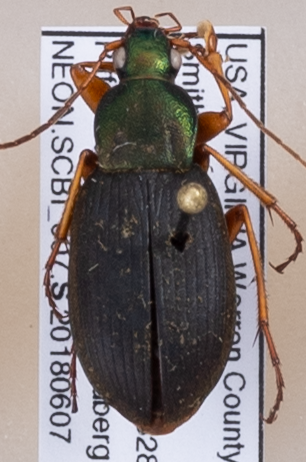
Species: Chlaenius aestivus
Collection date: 2018-06-07
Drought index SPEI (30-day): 2.09
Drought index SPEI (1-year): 0.24
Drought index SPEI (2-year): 0.8